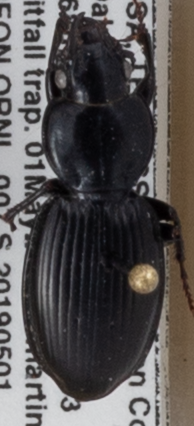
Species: Cyclotrachelus fucatus
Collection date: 2019-05-01
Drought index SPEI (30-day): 0.206
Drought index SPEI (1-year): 2.09
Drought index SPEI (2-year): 2.09